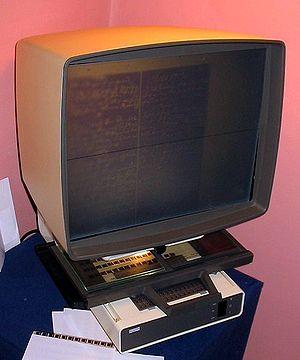
lecteur de microformes Español: lector de microfilm Polski: czytnik mikrofilmów Türkçe: Mikrofilm okuyucu
La microfiche est l'un des plus compacts supports de stockage analogiques couramment utilisés. Elle est utilisée en règle générale dans les institutions qui ne peuvent disposer de l'espace nécessaire au stockage des documents papier correspondants.